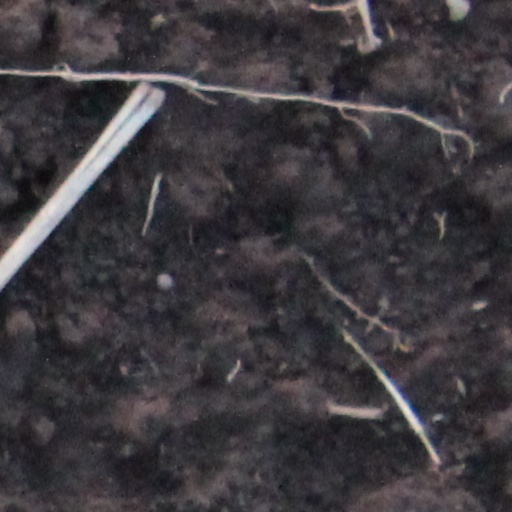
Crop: wheat